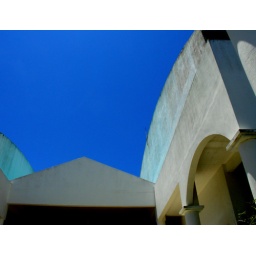
once in a while there is a blue sky